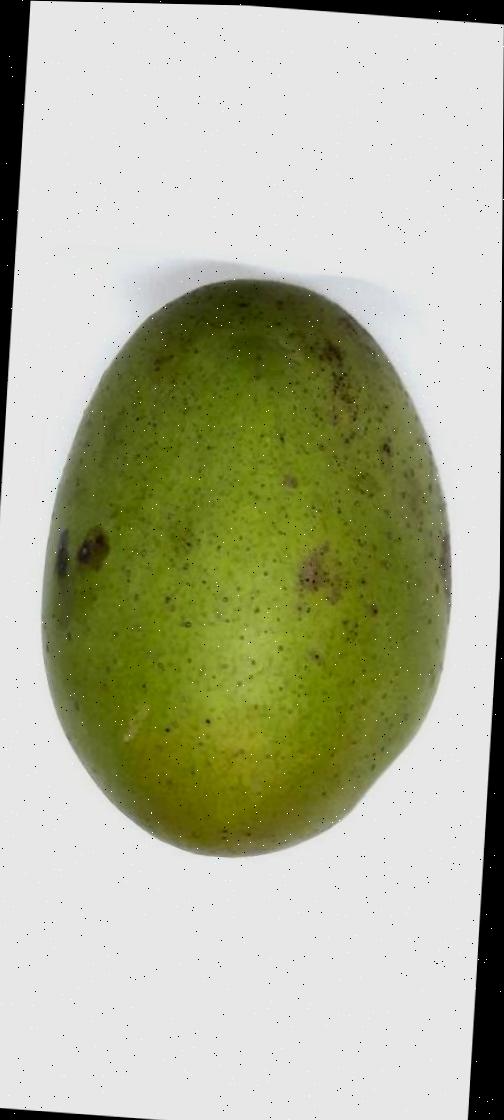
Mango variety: Langra